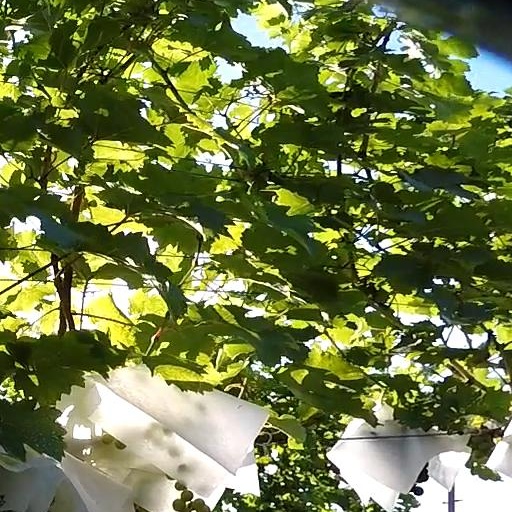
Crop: grape